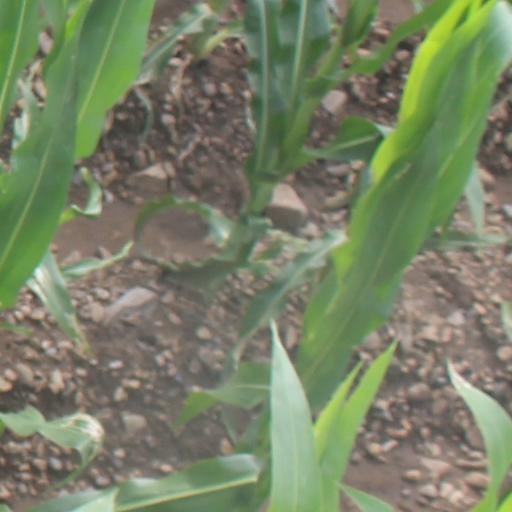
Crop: maize; corn